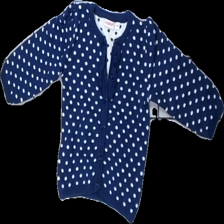
View: front
Type: Cardigan
Category: Children
Brand: Not in the list
Brand text on label: Liegelind
Colors: Blue, White
Material: 100% Cotton
Pattern: Dots
Cut: Regular
Size: 80
Season: All
Price range: 50-100
Recommended usage: Reuse
Description: blue and white cardigan